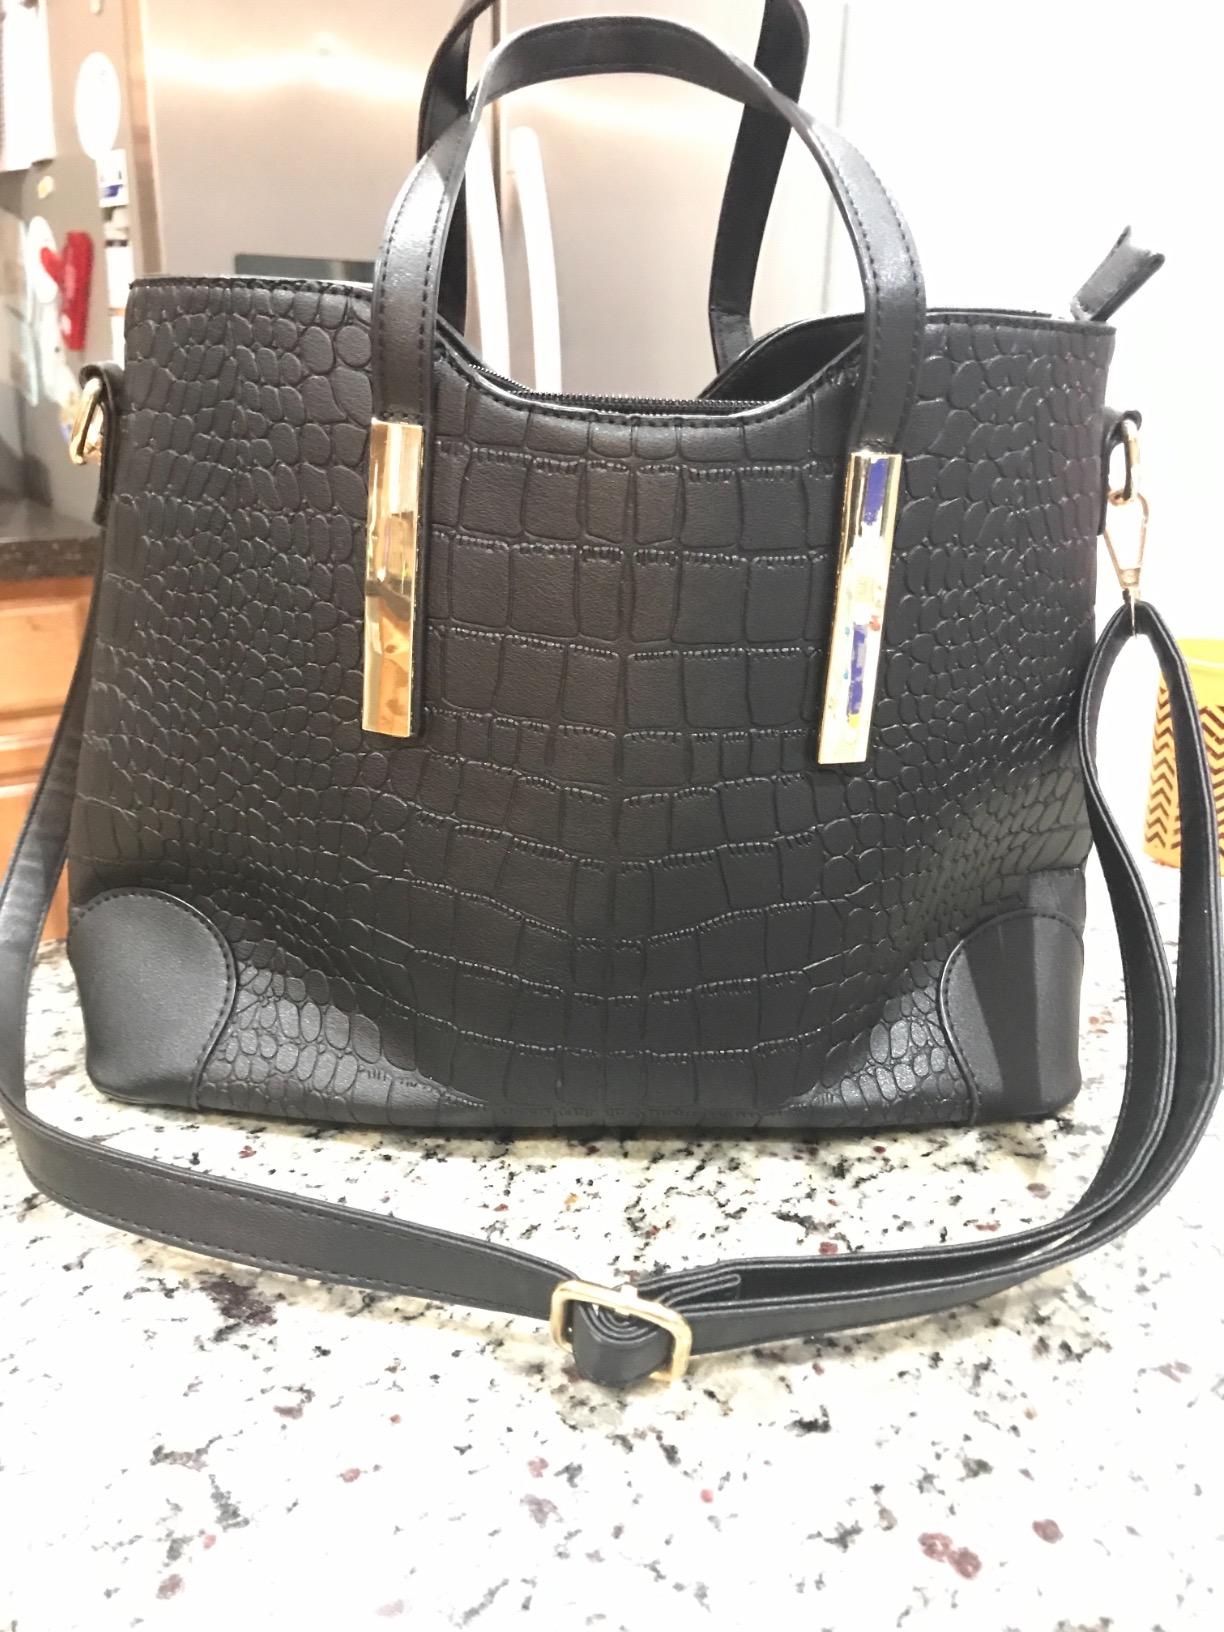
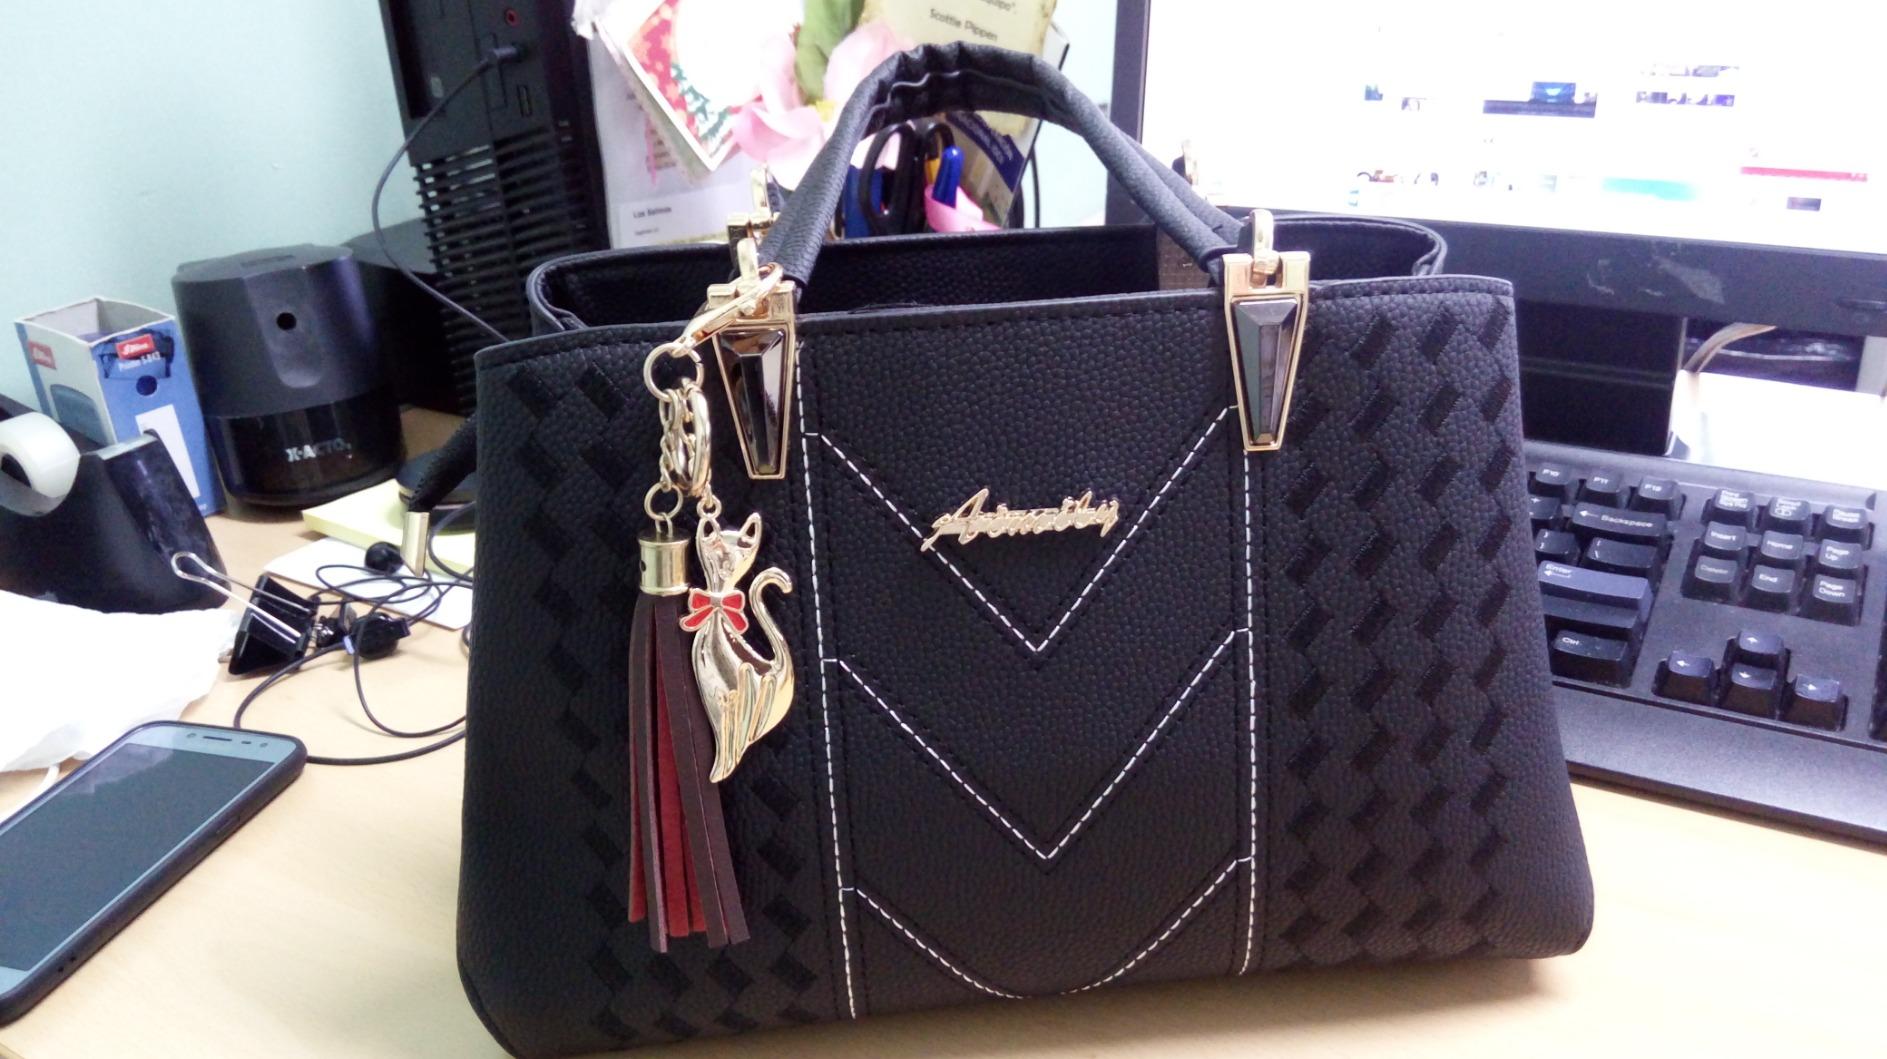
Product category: accessories_handbag
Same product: no